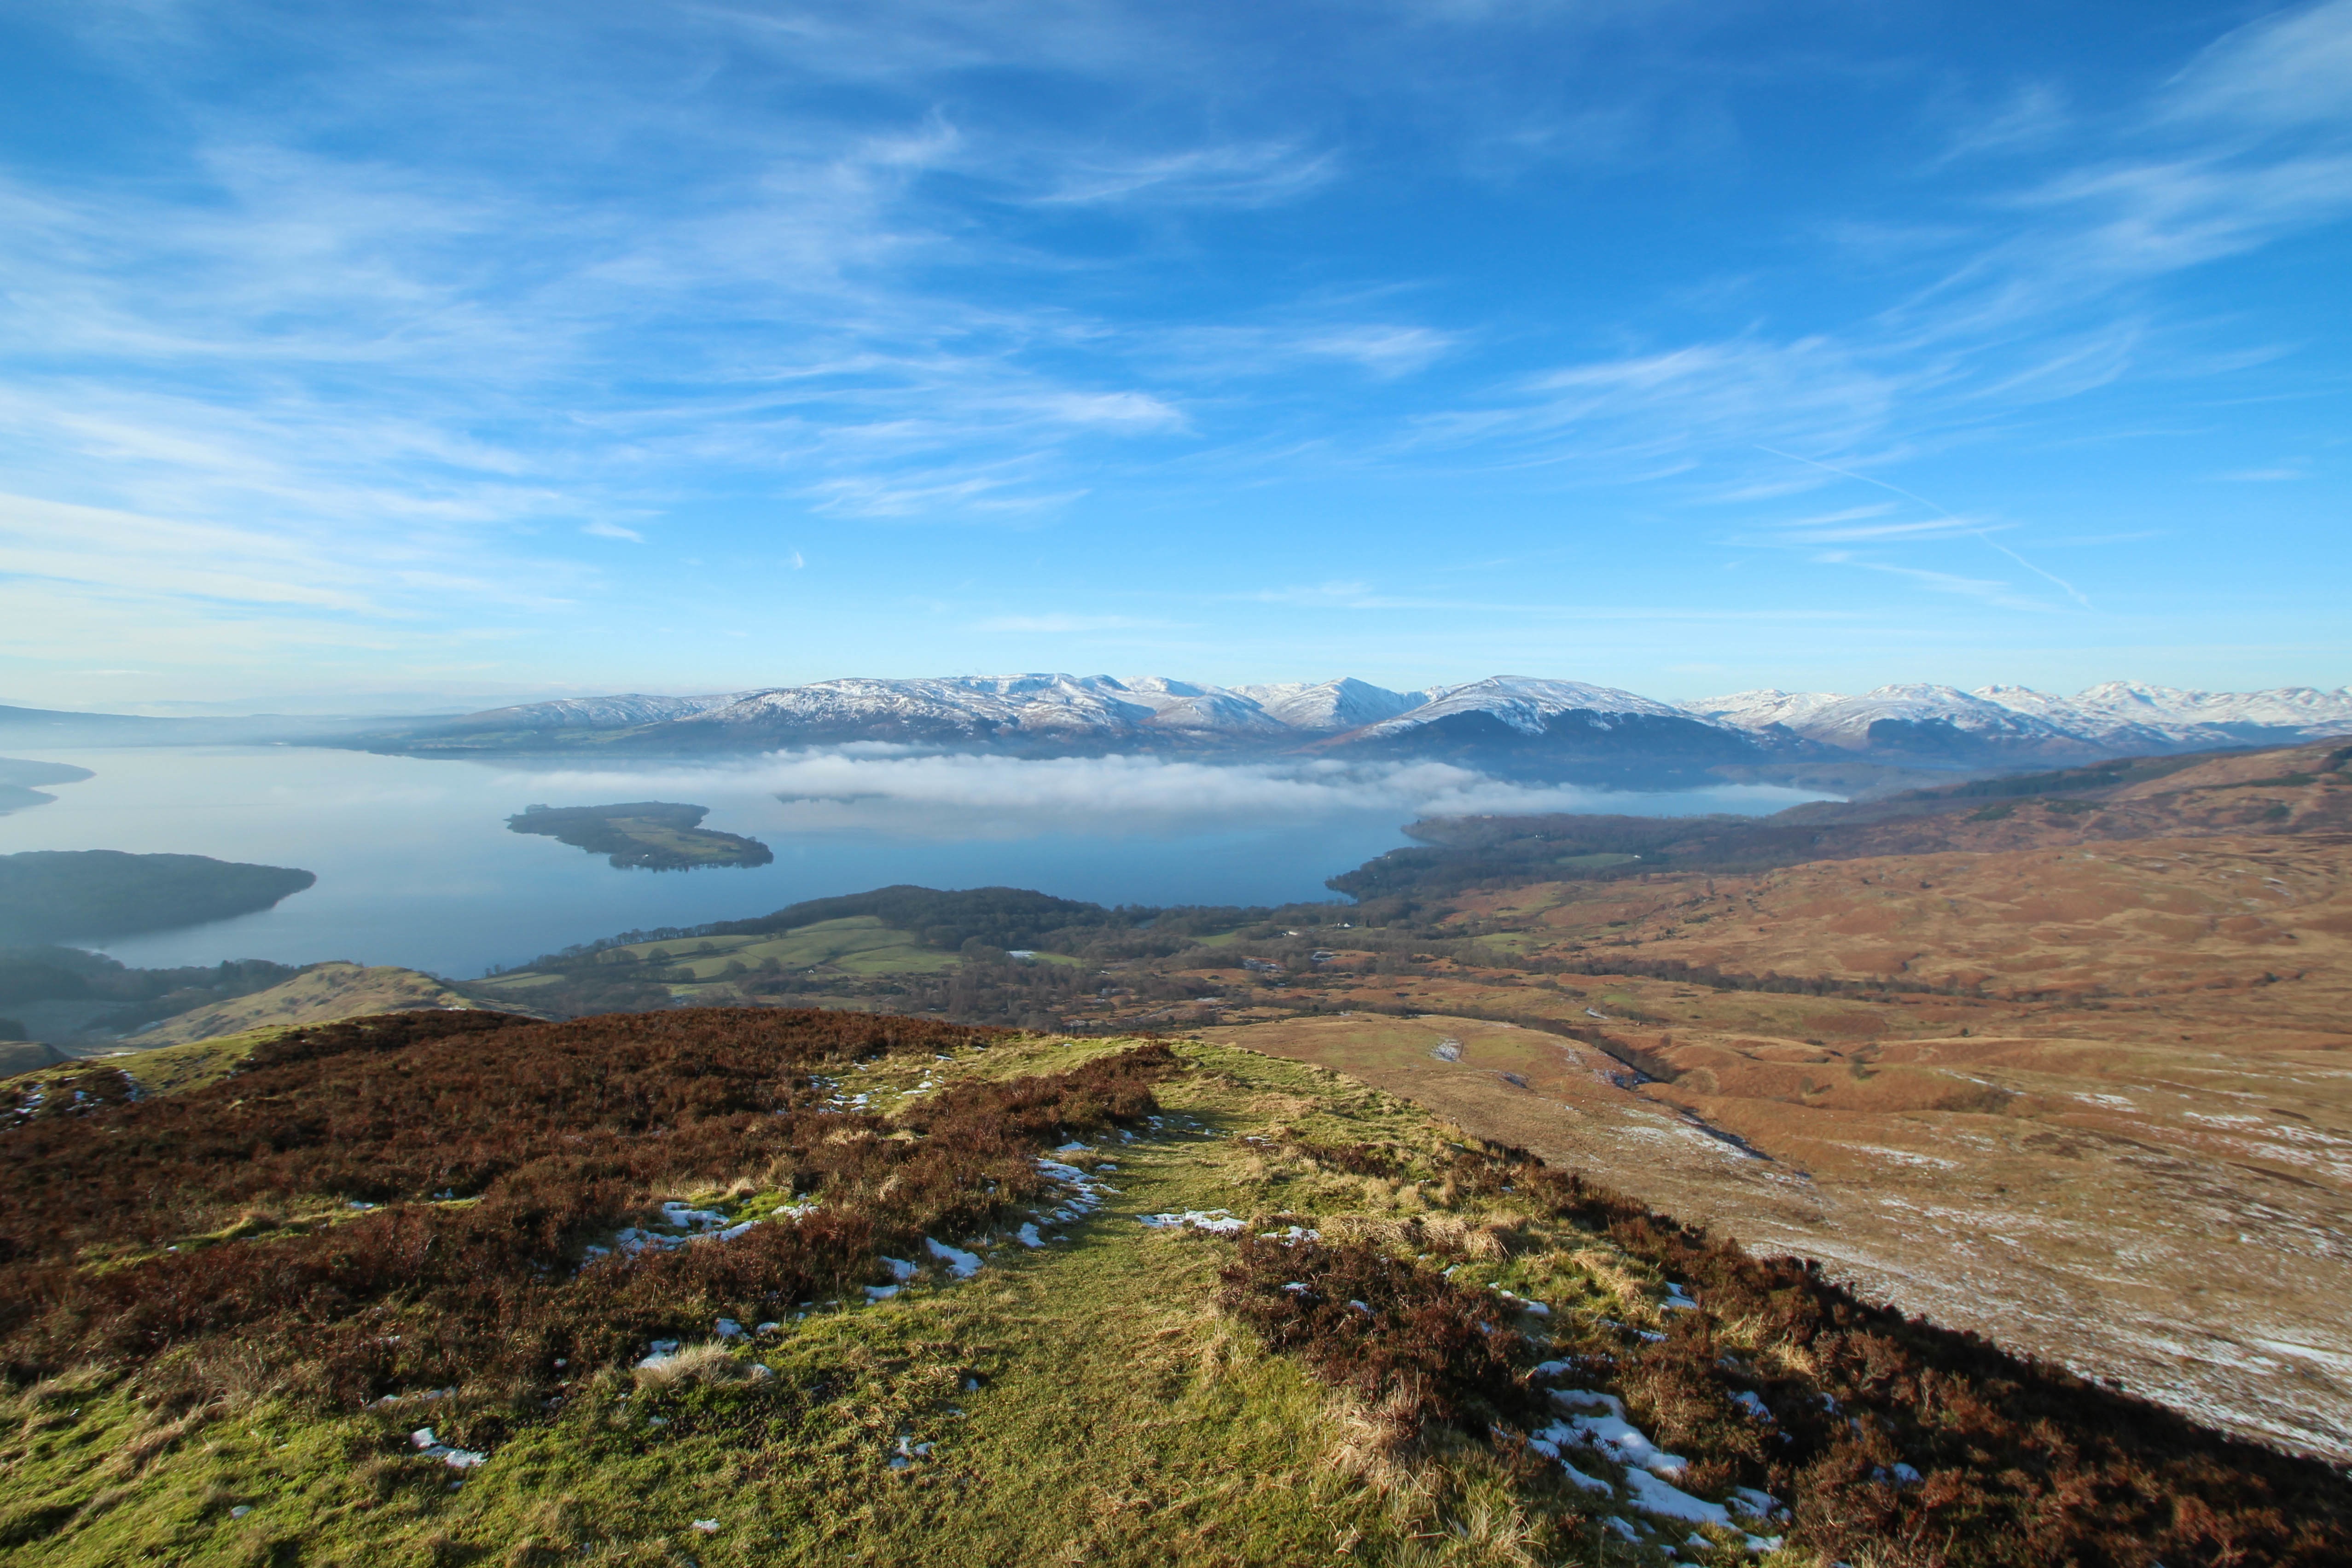
landscape, coast, horizon, wilderness, walking, mountain, cloud, hill, lake, valley, mountain range, panorama, highland, ridge, plain, summit, grassland, plateau, fell, loch, ecosystem, landform, mountain pass, geographical feature, mountainous landforms